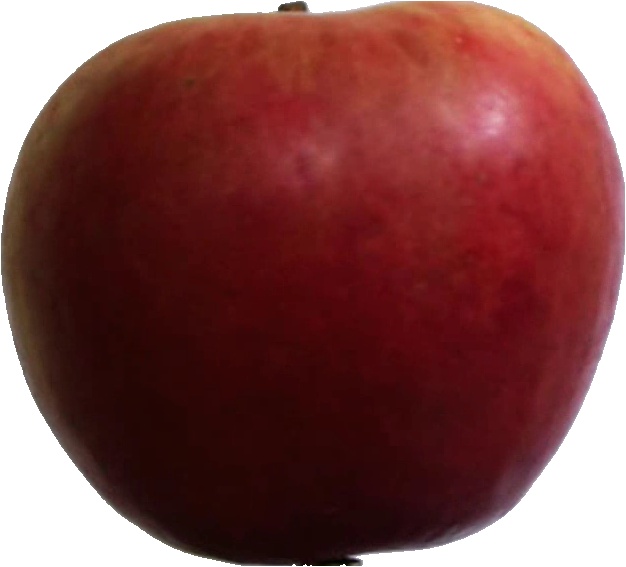
Label: apple_crimson_snow_1